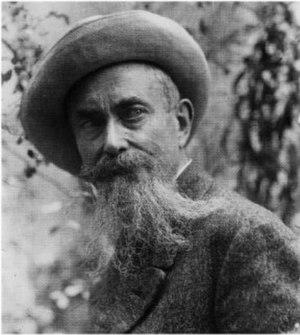
Luigi Illica est un librettiste célèbre qui écrivit, habituellement en collaboration avec Giuseppe Giacosa, pour Giacomo Puccini. Il travailla aussi pour Alfredo Catalani, Umberto Giordano et d'autres compositeurs italiens. Ses plus fameux livrets sont ceux de La Wally, La Bohème, Tosca, Madame Butterfly et Andrea Chénier.